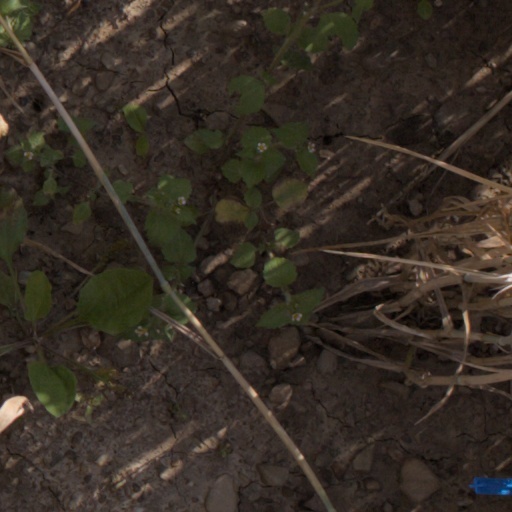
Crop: wheat